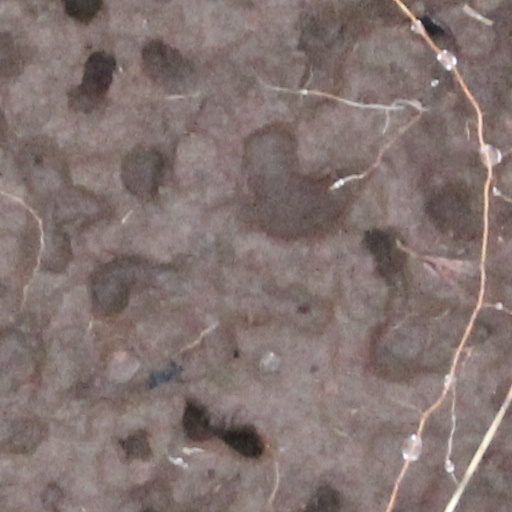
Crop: wheat